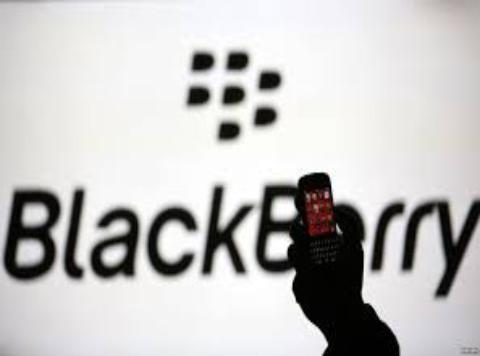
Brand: BlackBerry
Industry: Electronic